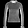
Label: Pullover